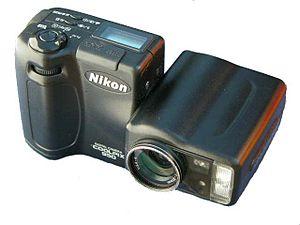
Le Nikon Coolpix 950 est un appareil photographique numérique sorti en 1999 de type compact fabriqué par Nikon de la série de Nikon Coolpix.